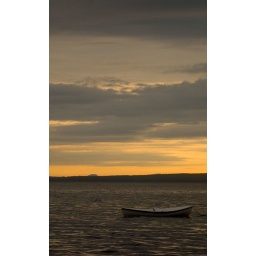
Solitary little wooden boat in a whole lot of sky and water.